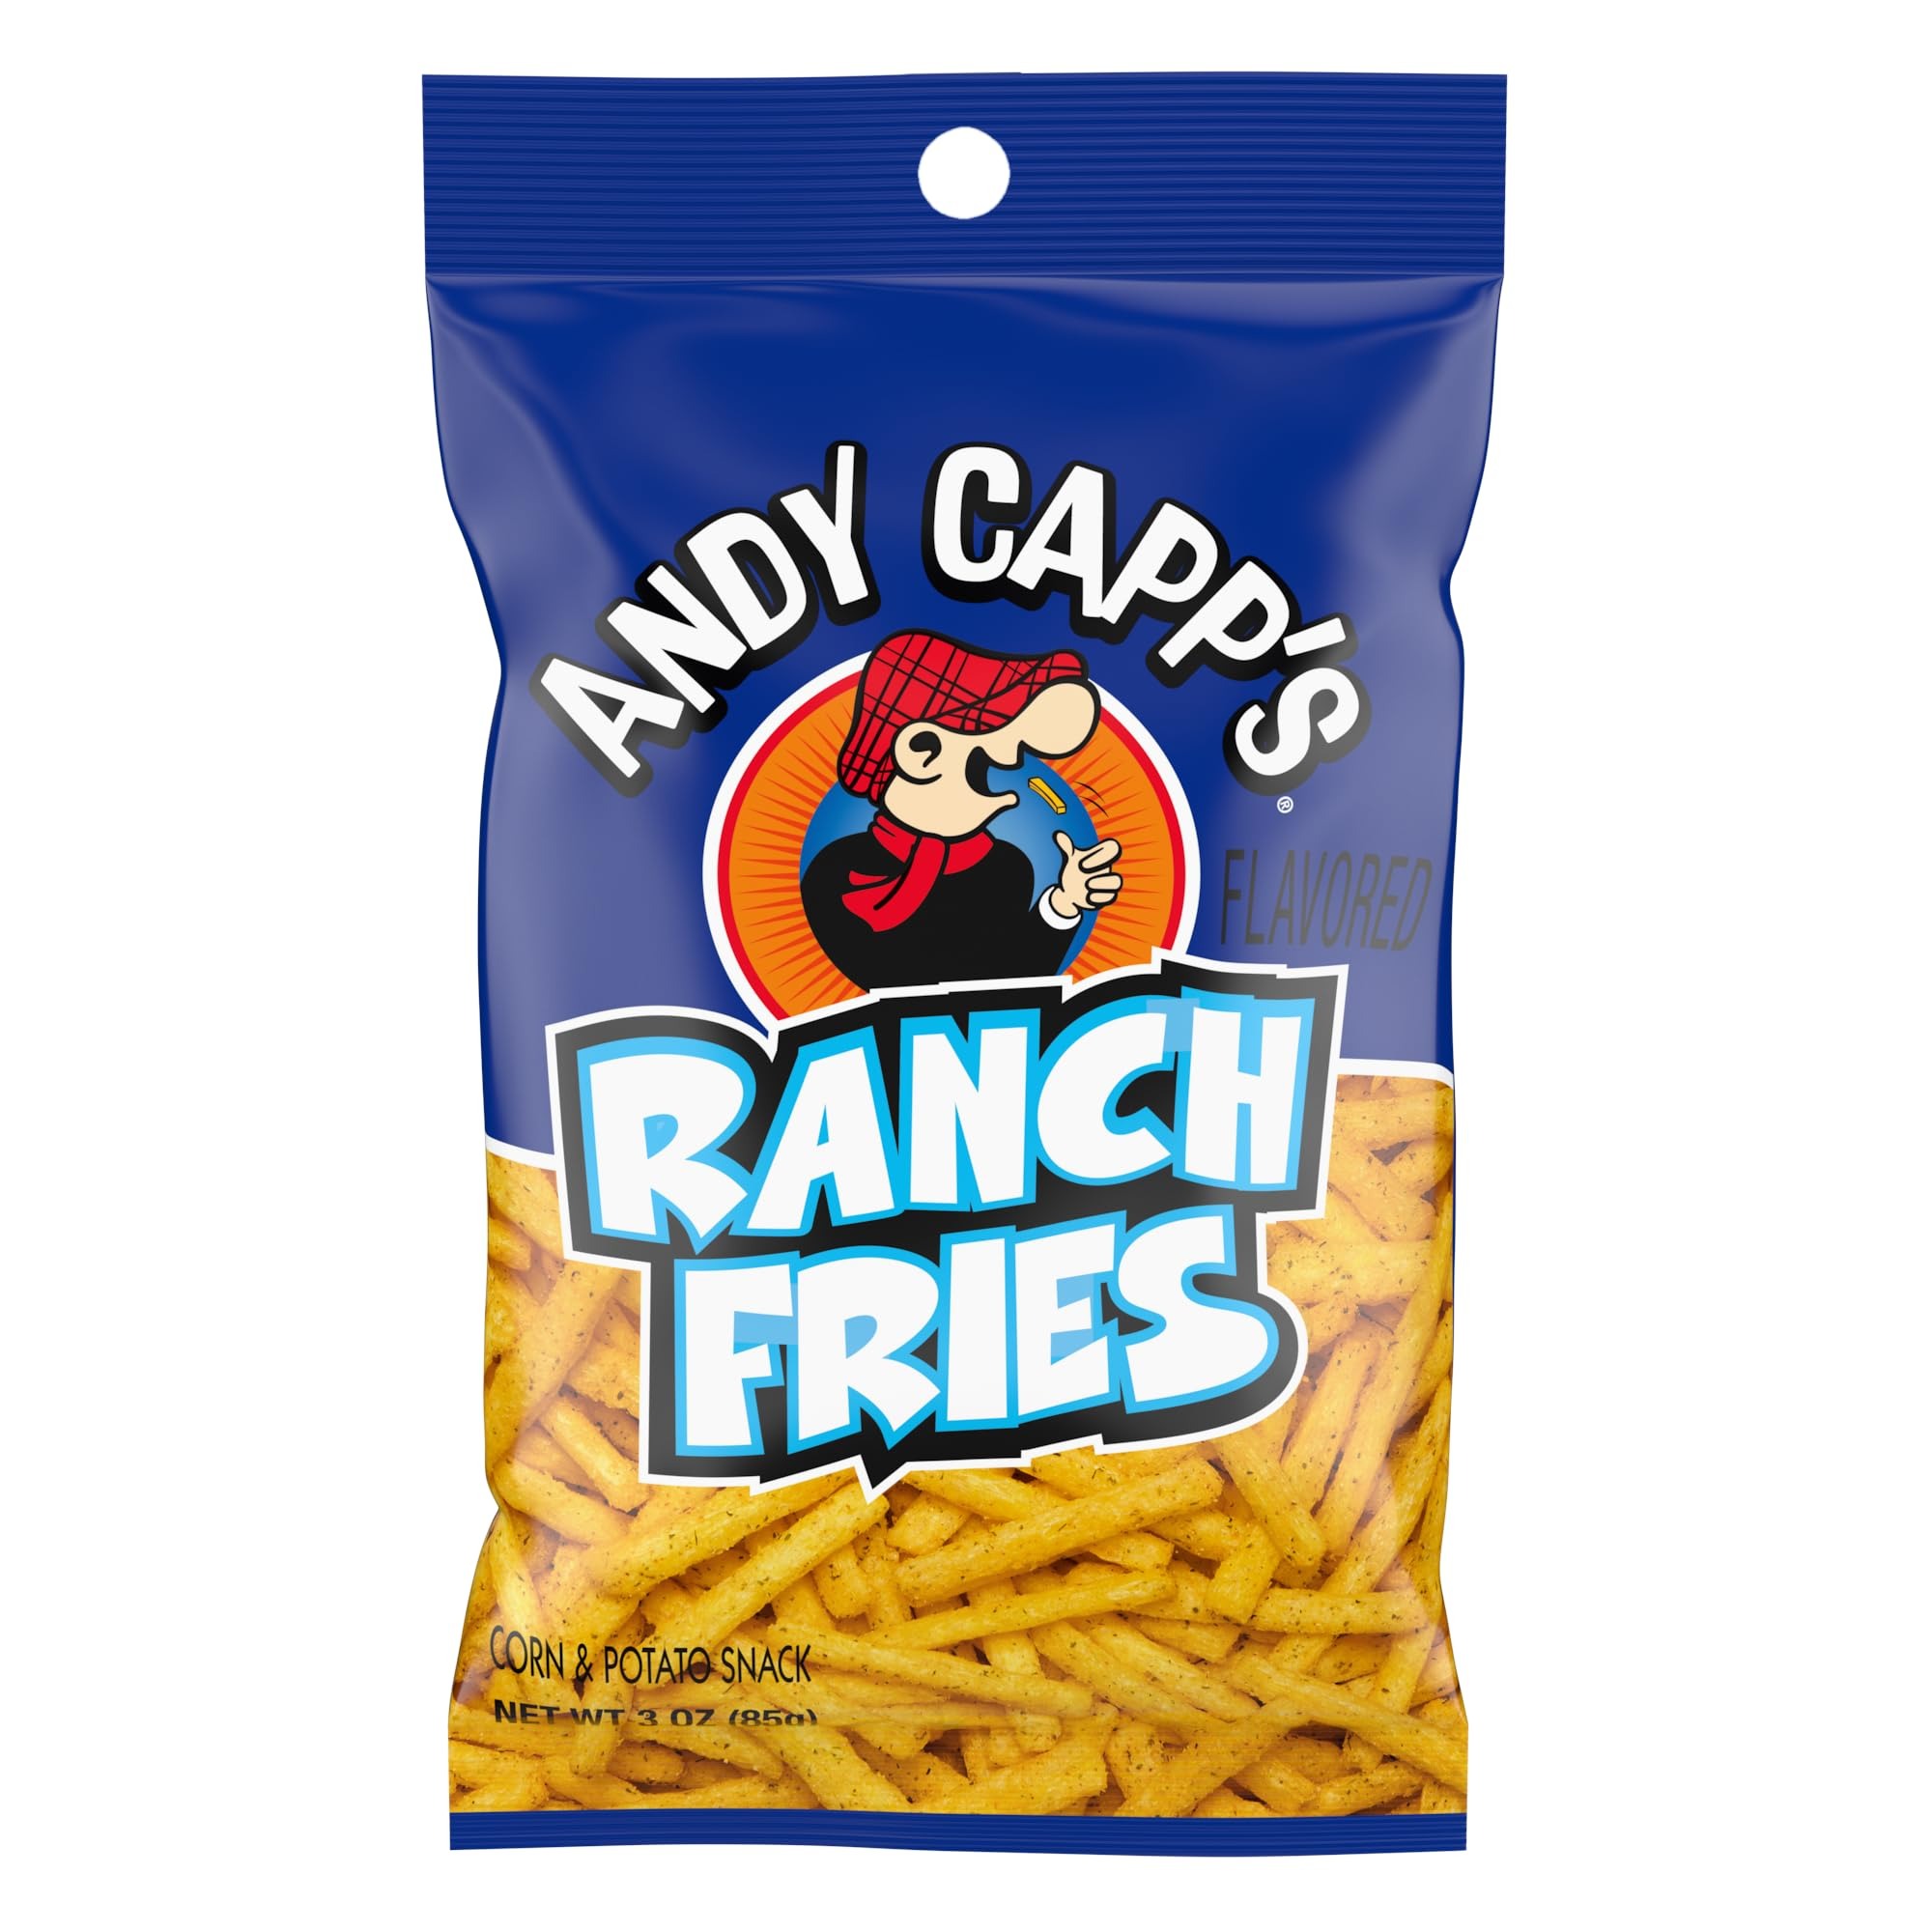
Item Name: Andy Capp's Ranch Fries Snacks, 3-oz Bag (Pack of 12)
Bullet Point 1: Contains twelve 3-ounce bag of Andy Capp's Ranch Fries Snacks
Bullet Point 2: Andy Capp's Fries look like french fries, but crunches like chips
Bullet Point 3: Taste the ranch flavor and oven baked crunch in this nostalgic salty snack
Bullet Point 4: With 140 calories, these crunchy fries are a unique alternative snack to potato chips
Bullet Point 5: 0g trans fat per serving
Value: 3.0
Unit: ounce

Price: 25.95